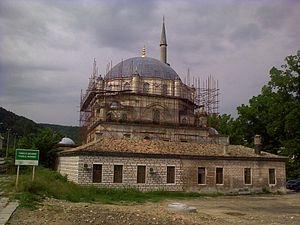
La mosquée Cherif Halil Pacha, communément appelé Mosquée Tombul est une ancienne mosquée ottomane se trouvant à Choumen. C'est la plus grande mosquée de Bulgarie, et la deuxième plus grande mosquée des Balkans. Elle a été construite sur l'initiative d'Halil Pacha entre 1740 et 1744, le nom de la mosquée vient de la forme de son dôme.